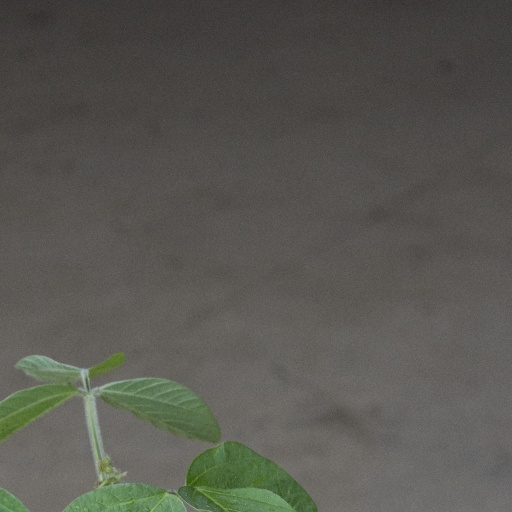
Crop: soybean